Massachusetts Route 113

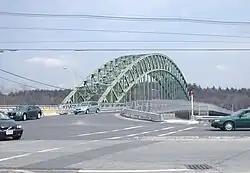
Route 113 crosses the Merrimack River on the Tyngsboro Bridge. The bridge on the right was a temporary crossing while the 1930s bridge was being rebuilt.

As Pawtucket Boulevard, Route 113 follows the Merrimack into the city of Lowell. Once in Lowell, Route 113 acts as a parkway along the north bank of the river, intersecting the Rourke Bridge and the O'Donnell Bridge near the Pawtucket Falls before splitting from the parkway, which turns into the VFW Highway. Route 113 turns northward, crossing into Dracut. It crosses the Beaver Brook before intersecting with Route 38 near the town center. From there, Route 113 continues through a rural section of Dracut into Methuen and Essex County.